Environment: real
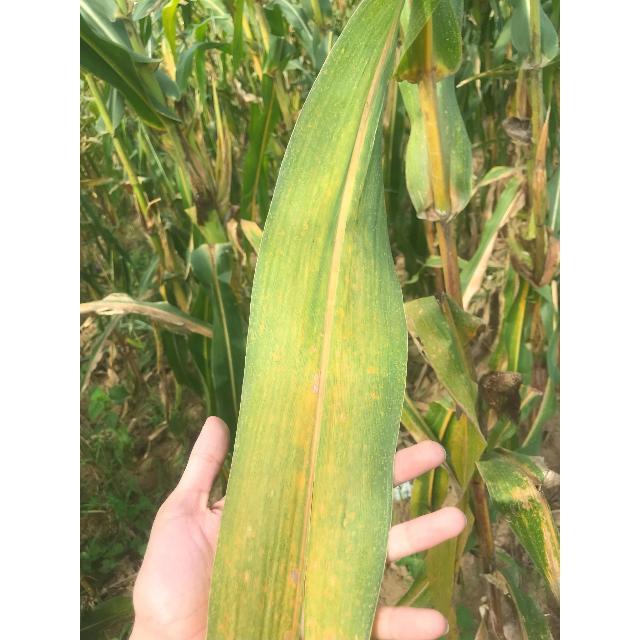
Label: nitrogen_deficiency